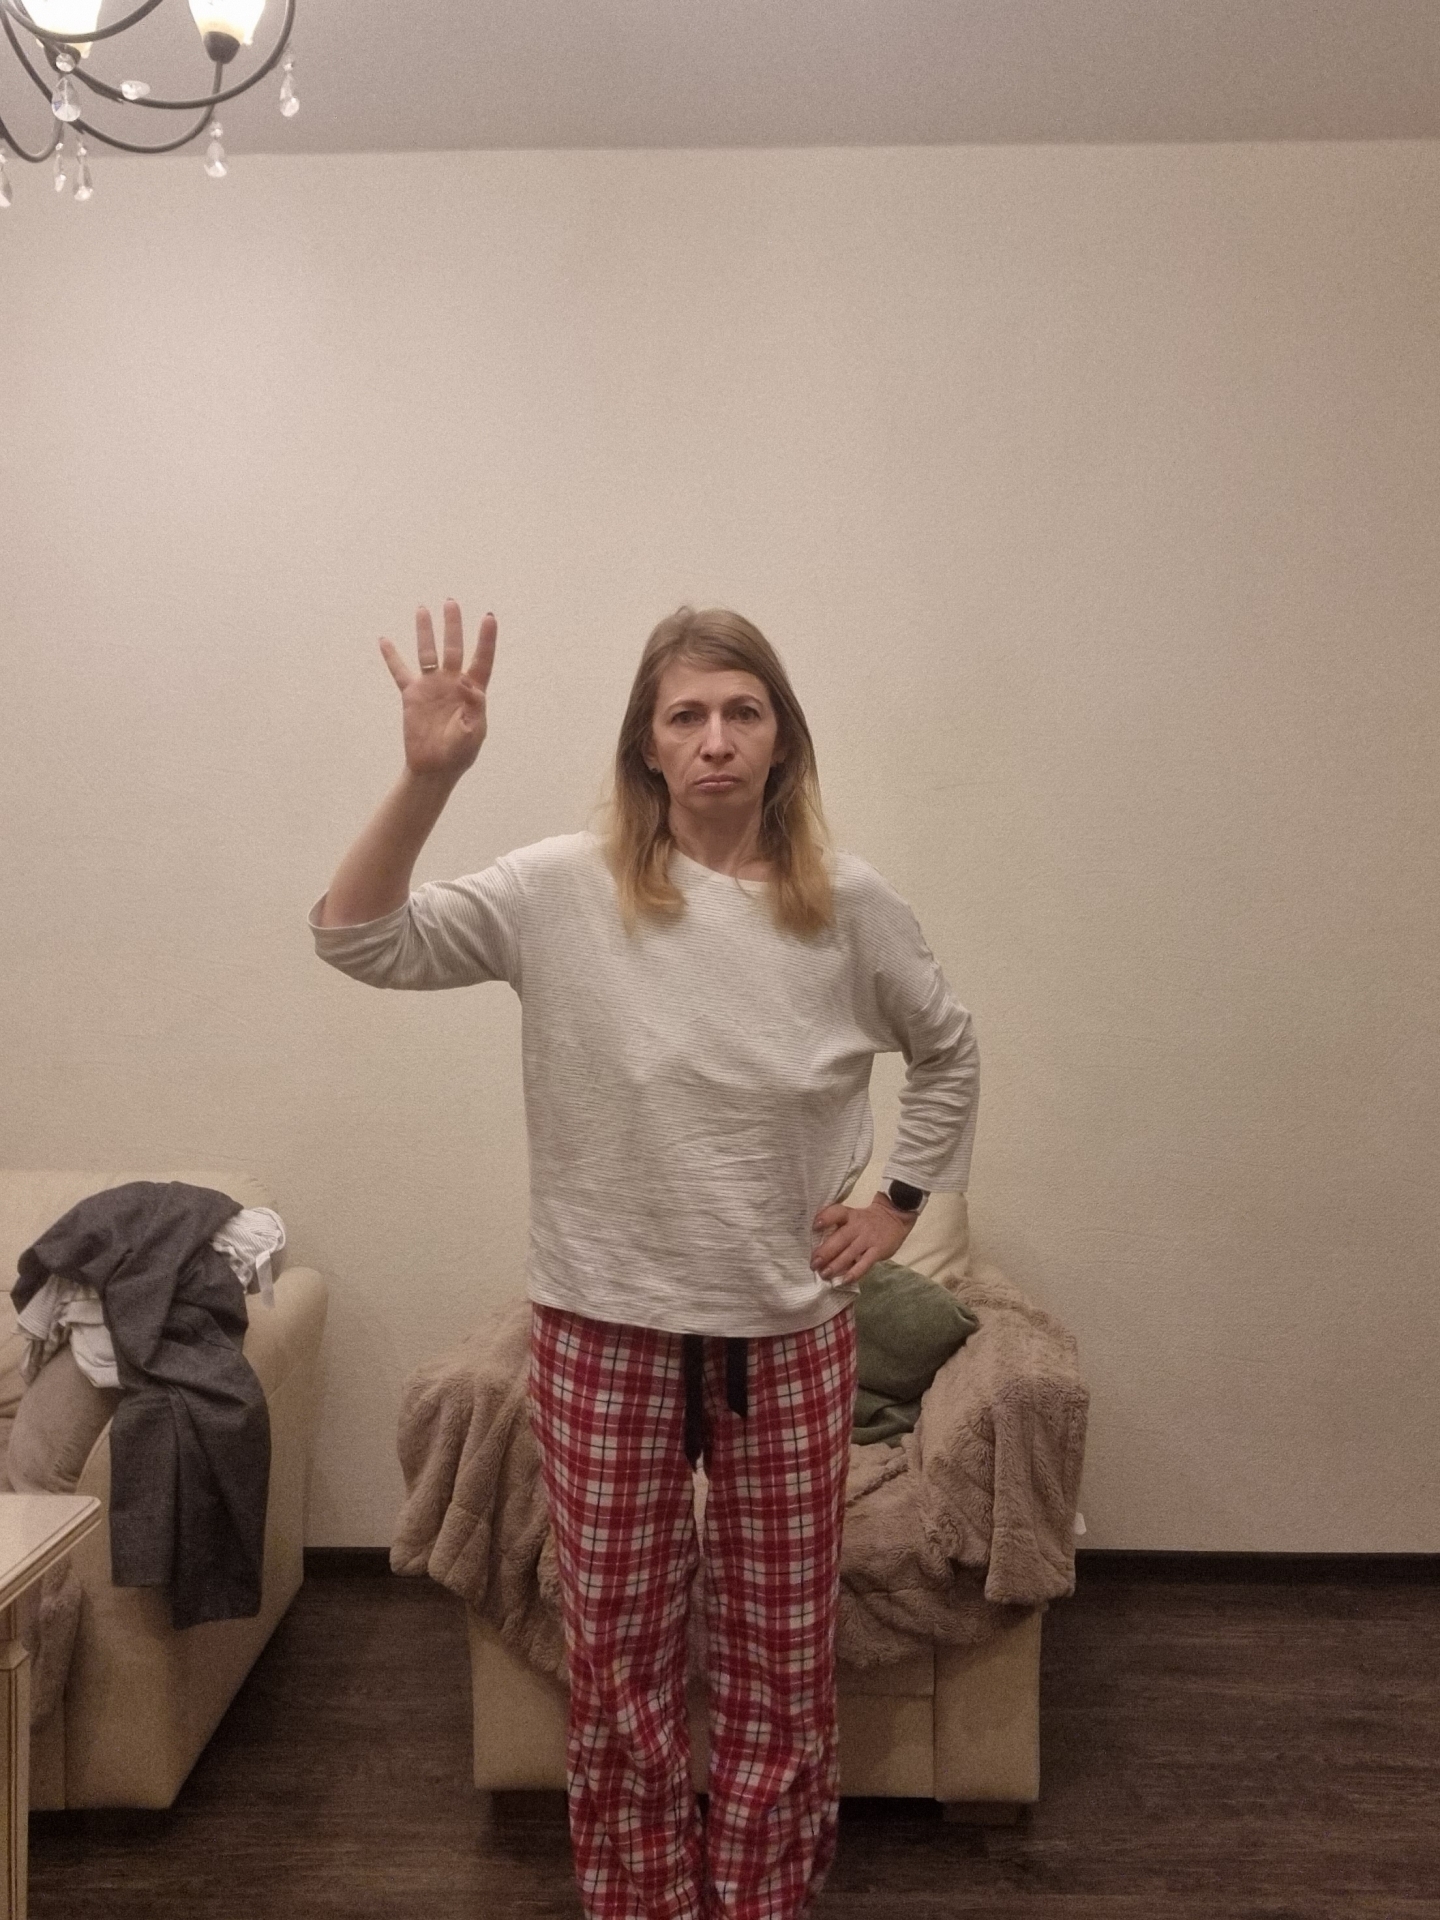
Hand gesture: four